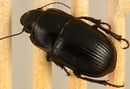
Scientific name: Euryderus grossus
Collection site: Central Plains Experimental Range NEON (CPER), plot CPER_003